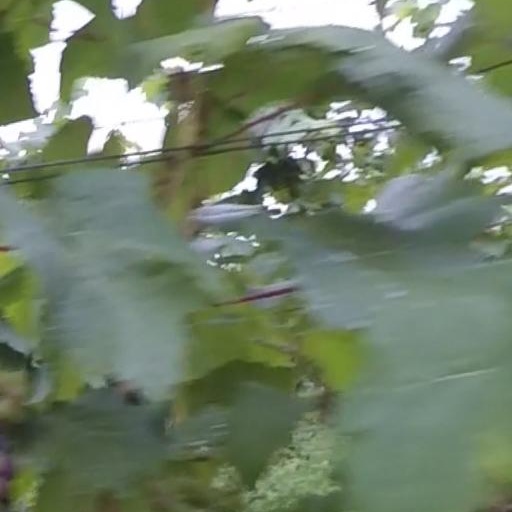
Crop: grape